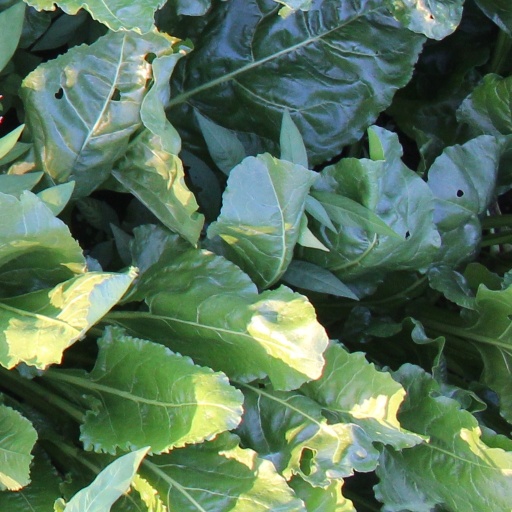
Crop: sugar beet